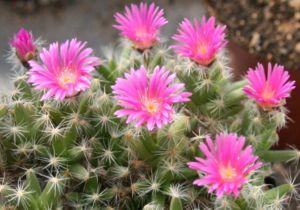
Les plantes du genre Trichodiadema appartiennent à la famille des Aizoaceae.